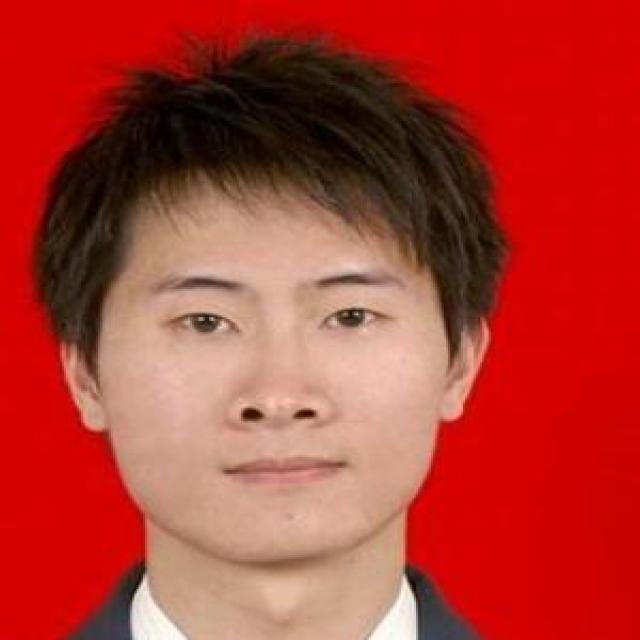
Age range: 21-44